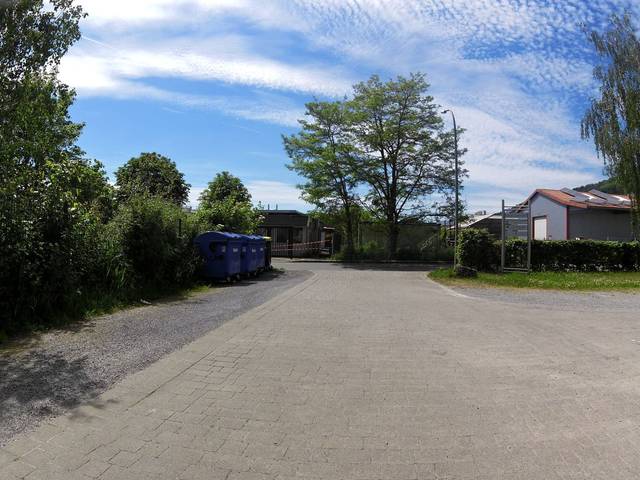
Region: Germany
Coordinates: 51.786, 9.398